Minuscule 1093

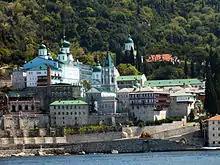
Agiou Panteleimonos monastery

According to the colophon the manuscript was written in 1302 by a scribe called Michael Morraites for the priest Clemens.